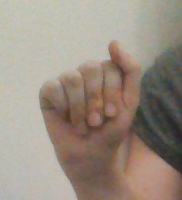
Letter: saad